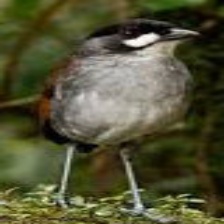
Species: JOCOTOCO ANTPITTA
Scientific name: GRALLARIA RIDGELYI